Governor of Luhansk Oblast

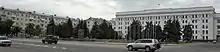
The administrative building in Luhansk at Teatralna Square, prior to the war in Donbas

The governor of Luhansk Oblast is the head of the executive branch for the Luhansk Oblast. Due to the current Russo-Ukrainian War, the administration has been assigned as a civil–military administration since 5 March 2015. As a result, the governor of the Oblast is officially called Head of the Luhansk Regional Military–Civil Administration.